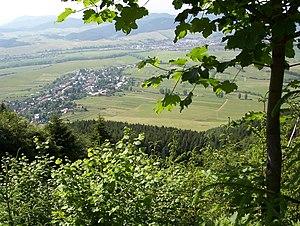
Ďurčiná est une commune de la région de Žilina, en Slovaquie.